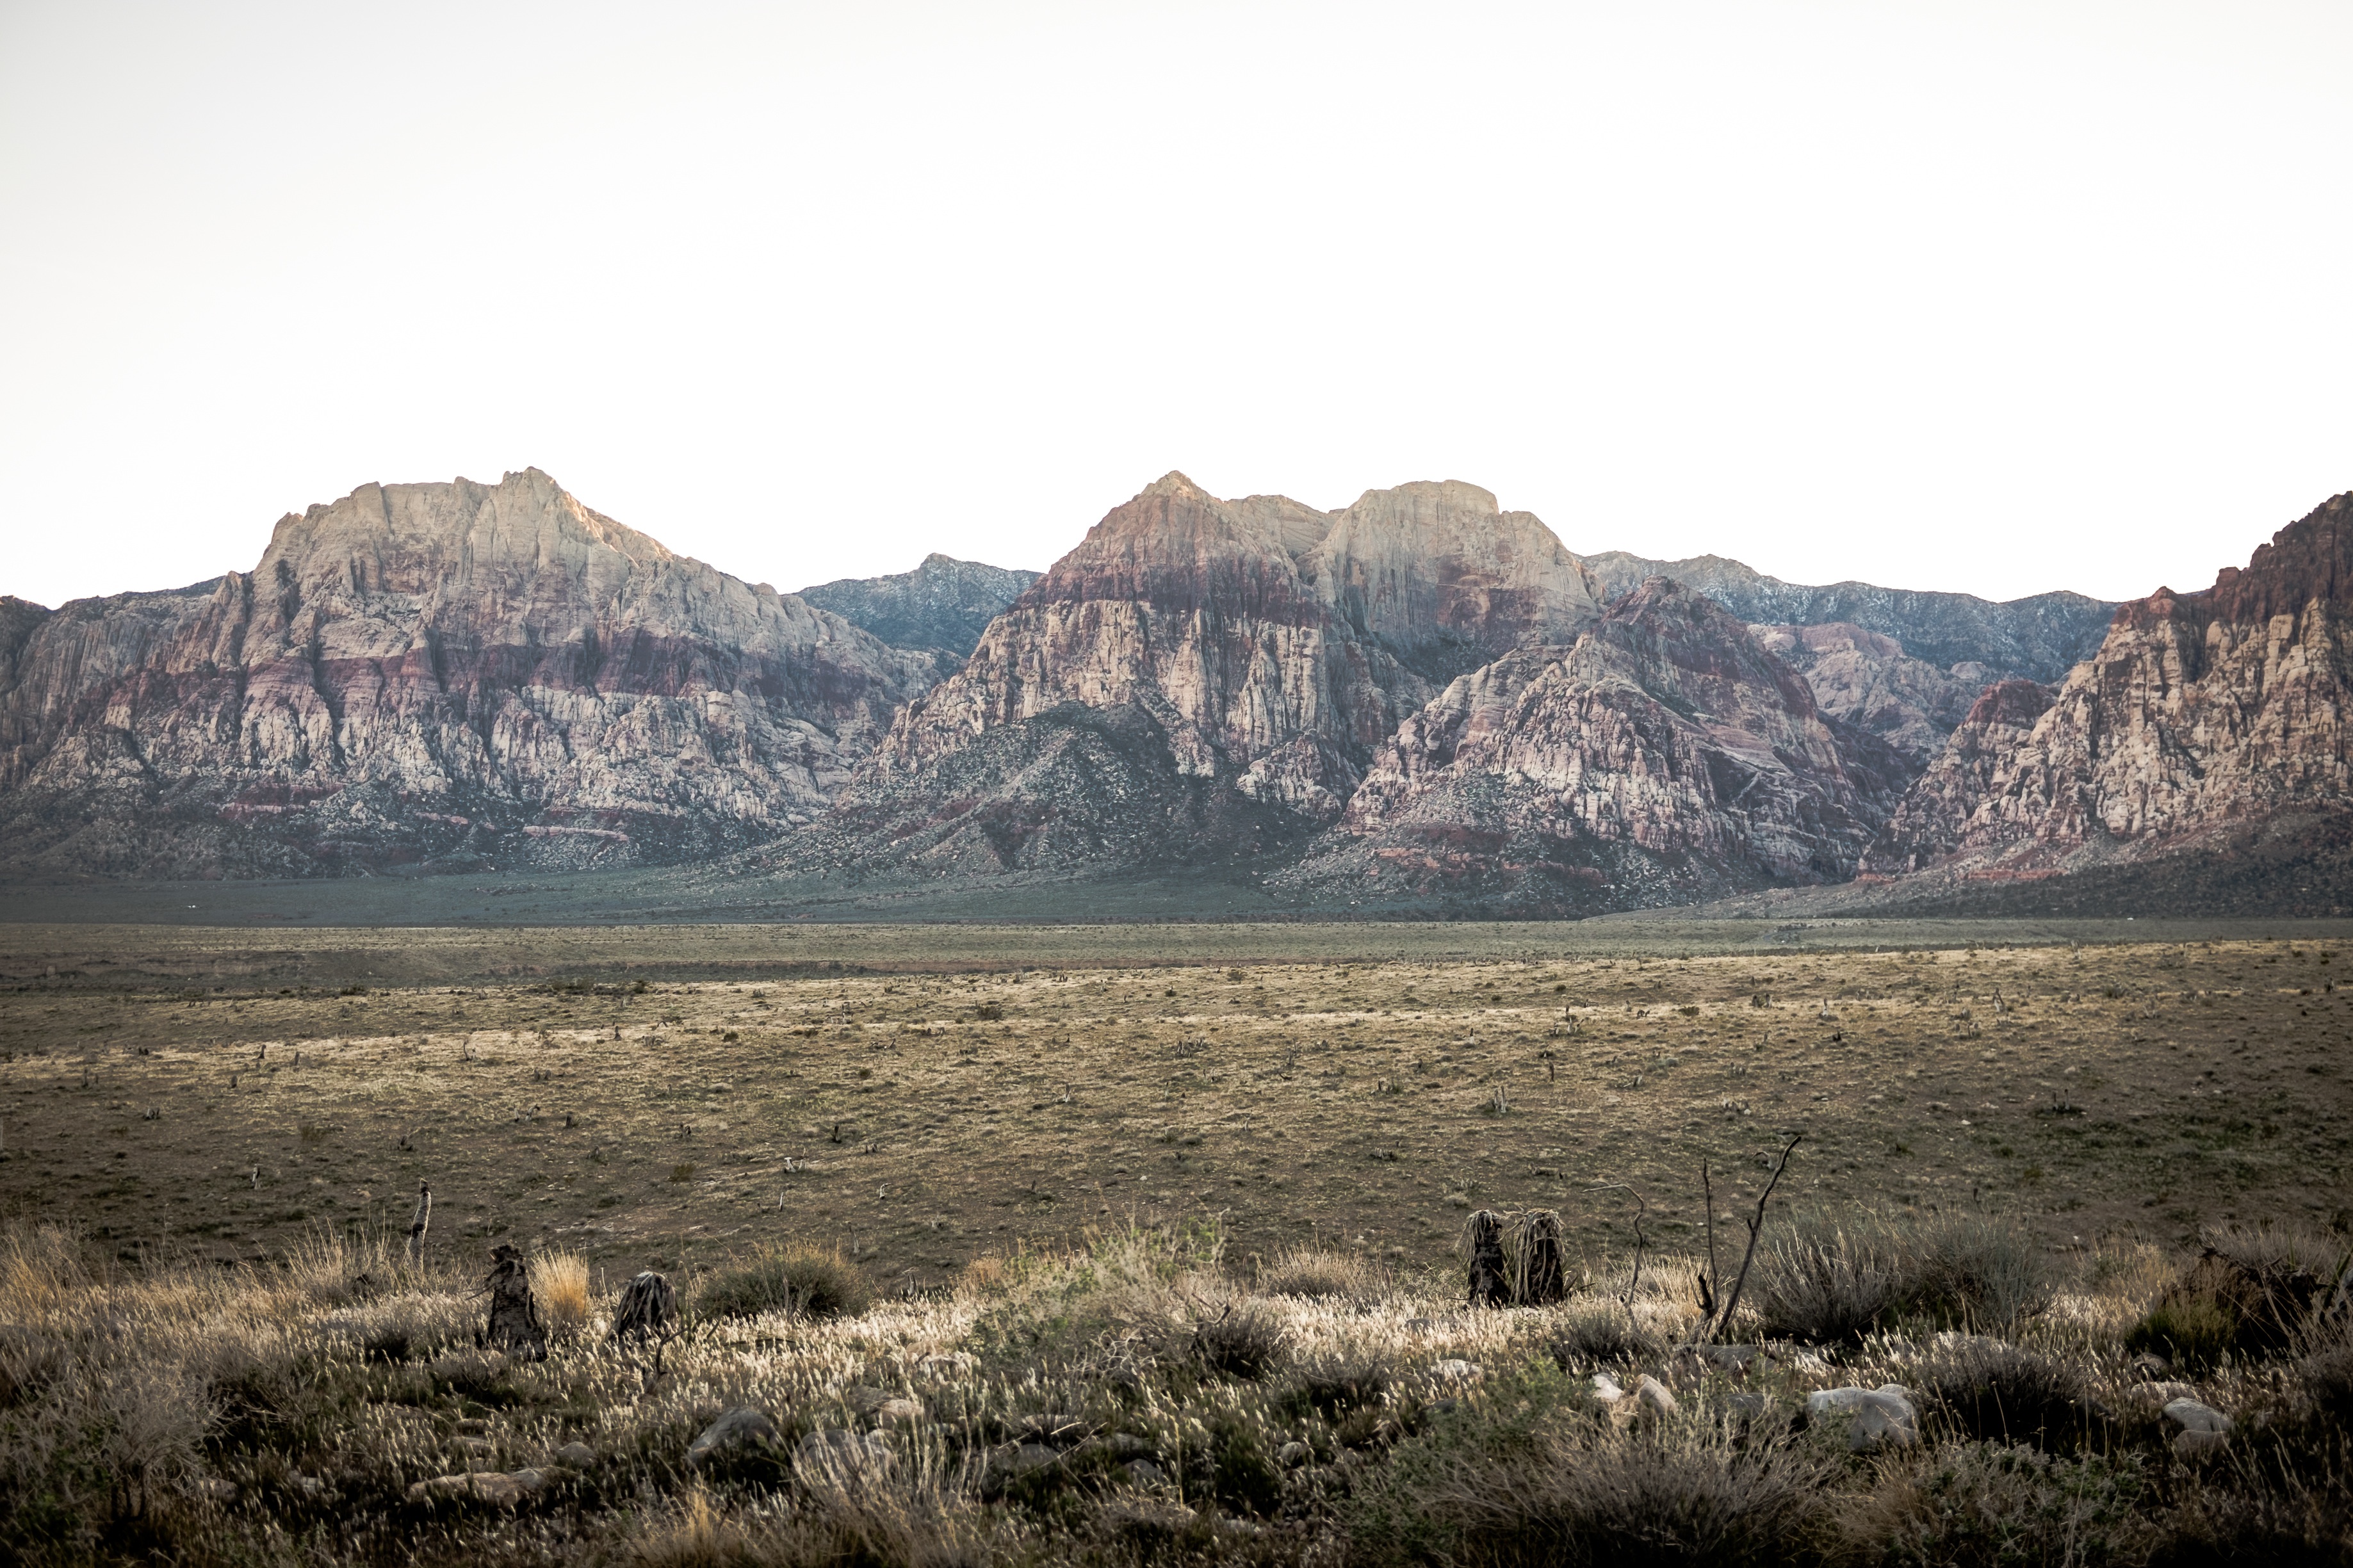
landscape, grass, rock, wilderness, mountain, field, valley, range, formation, canyon, national park, plain, geology, badlands, plateau, wadi, landform, natural environment, geographical feature